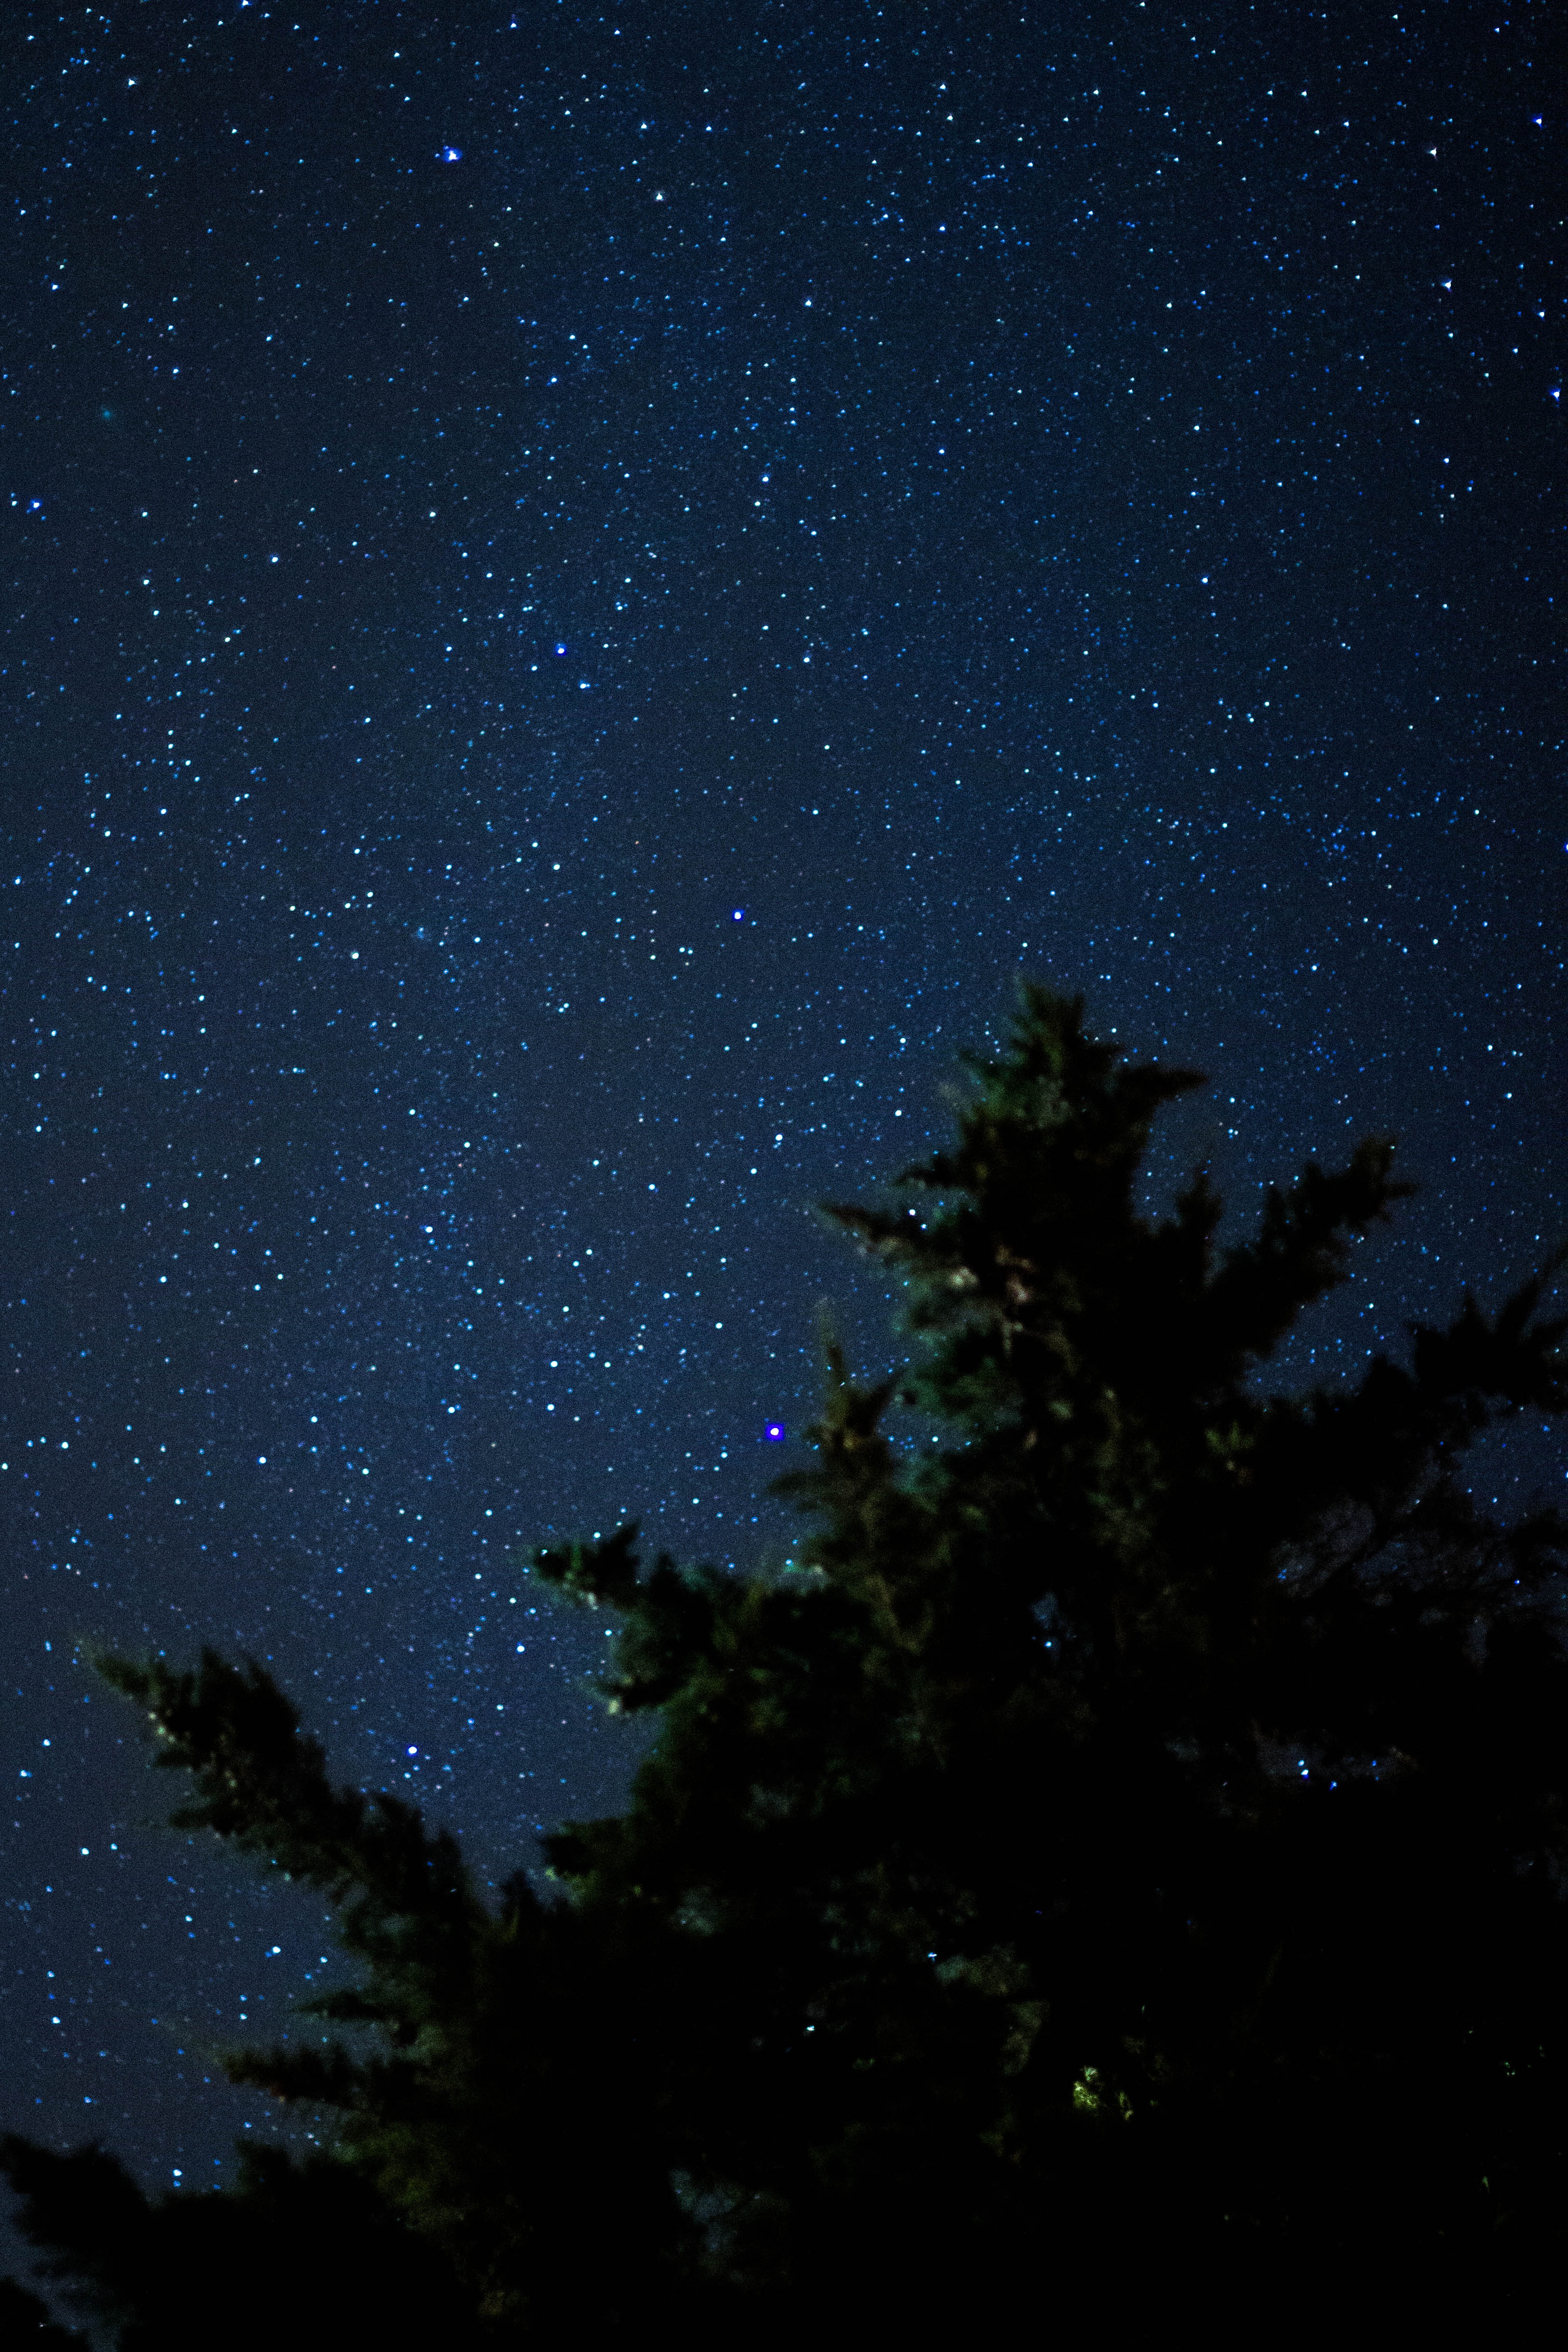
landscape, tree, sky, night, star, milky way, atmosphere, darkness, galaxy, night sky, moonlight, outer space, astronomy, midnight, astronomical object, night vision, estrellano sky